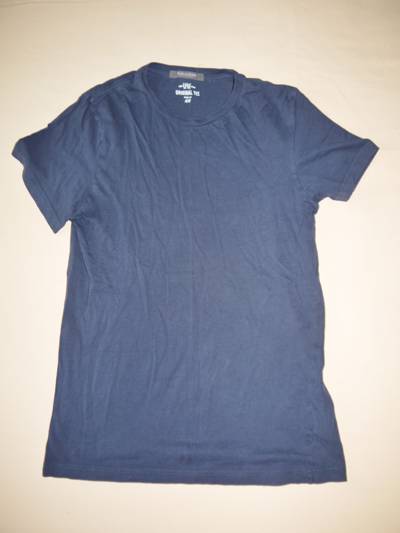
Waste category: clothes